Lakeshore Collegiate Institute

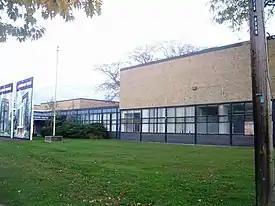
Alderwood Collegiate Institute, shown here prior to demolition, merged into New Toronto to form Lakeshore.

New Toronto Secondary School was originally established on September 4, 1951 by the New Toronto Board of Education to serve the town of New Toronto and emphasized the technical trades, sciences, and mathematics, to support the many industries in the town at the time. The school's roots go back to 1926 when Long Branch Continuation School was established as an extension of an elementary school with six classrooms. The vocational program began in 1950 and students moved to the new high school the following year.